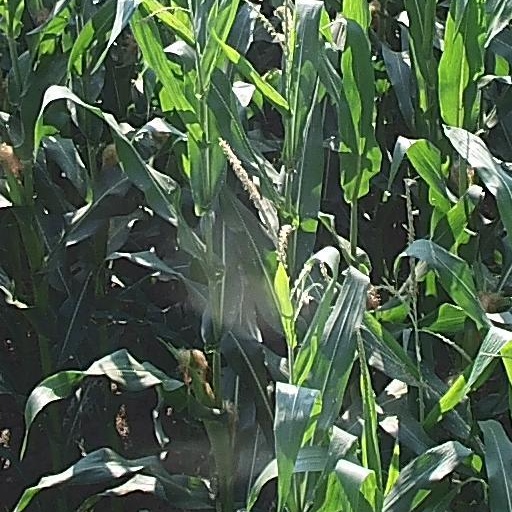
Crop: maize; corn